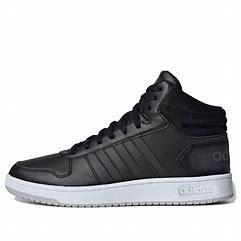
Brand: adidas
Model: neo Adidas NEO Hoops 2 Mid